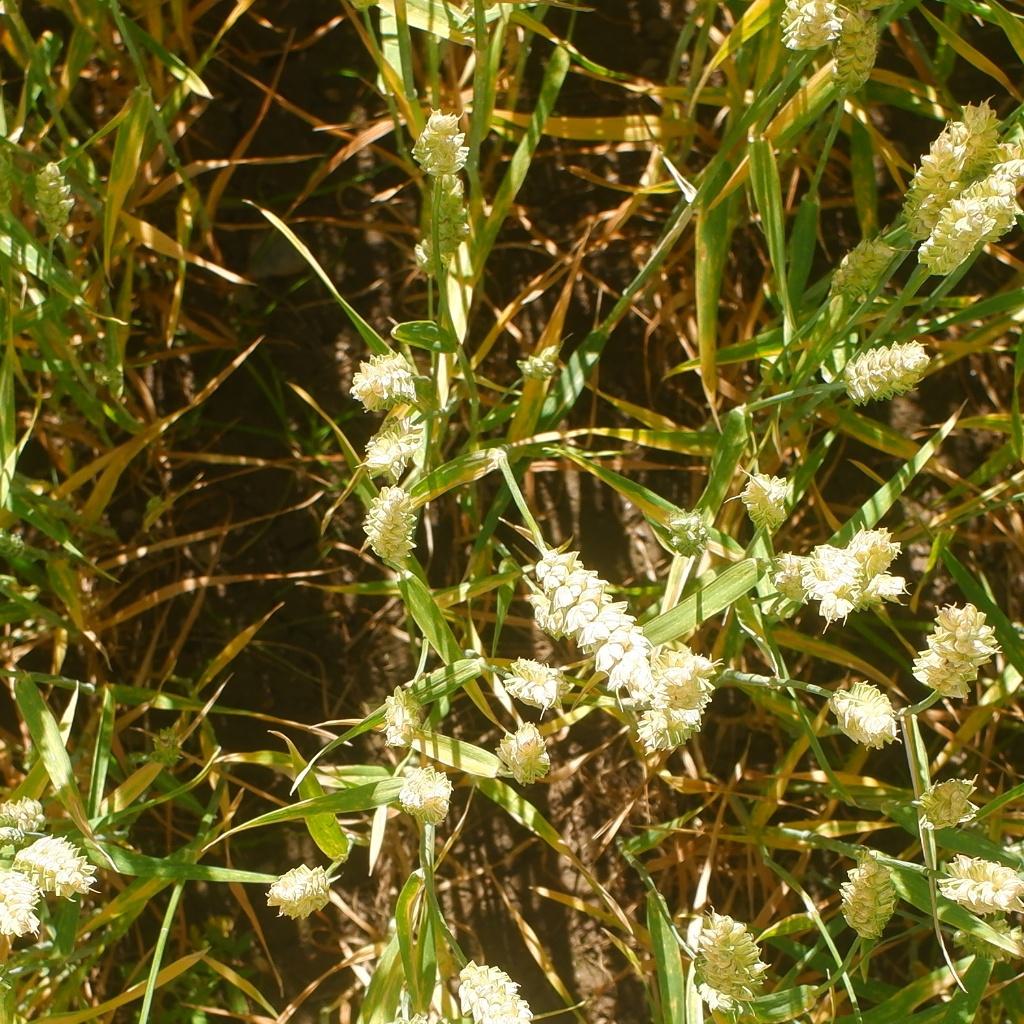
Country: Norway
Location: NMBU
Wheat development stage: Ripening